The Art of Painting

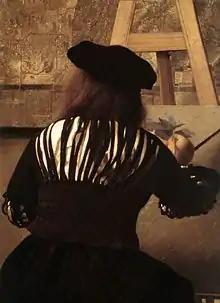
Detail of Vermeer's "Art of Painting" showing the painter at his easel using a maulstick.

The painting has only two figures, the painter and his subject, a woman with downcast eyes. The painter was thought to be a self-portrait of the artist; Jean-Louis Vaudoyer suggested the young woman could be his daughter. The painter sits in front of the painting on the easel, where you can see the sketch of the crown. He is dressed in an elegant black garment with cuts on the sleeves and on the back that offers a glimpse of the shirt underneath. He has short puffy breeches and orange stockings, an expensive and fashionable garment that is also found in other works of the time, as in a well-known self-portrait by Rubens.